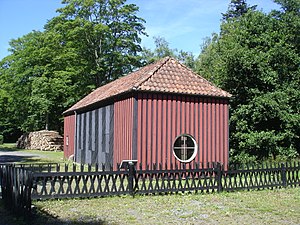
Almindingen
Christianshøj Trinbræt
Christianshøj Trinbræt set fra Ø
Almindingen på Bornholm er med sine 3.800 ha Danmarks femtestørste skov. Den blev indhegnet i 1809 på Højlyngen, hvor kvæget græssede. Den blev beplantet i begyndelsen af 1800-tallet under ledelse af Hans Rømer. I Almindingen findes sprækkedalen Ekkodalen og Bornholms højeste punkt Rytterknægten på 162 m. Her står Kongemindet, et mindesmærke for Frederik 7. og grevinde Danners besøg på øen i 1851.